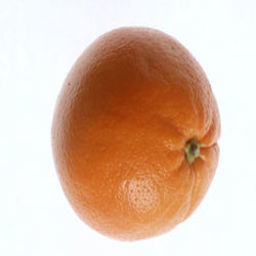
Label: Orange